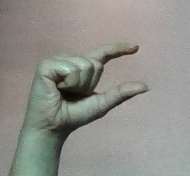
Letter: dal